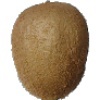
Label: kiwi